Road map

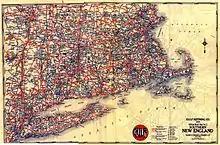
A 1929 map of New England produced by Gousha for Gulf Oil

Rand McNally's first road map, the "New Automobile Road Map of New York City & Vicinity", was published in 1904. Gousha was founded in 1926 by former Rand McNally employees. General Drafting was founded in 1909. These three companies produced most of the approximately eight billion free maps handed out at American filling stations over a period of about 1920 to 1980. The practice of offering free maps diminished considerably in the 1970s.